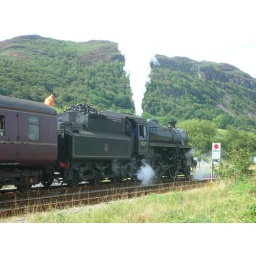
The train stops at Porthmadog for around 30mins for a water stop and top up the coal in the tender.